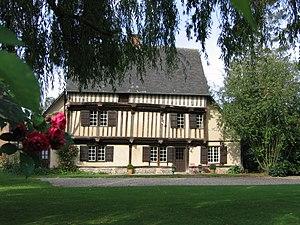
Le prieuré de Saint-Arnoult est un prieuré bénédictin situé à Saint-Arnoult dans l'Oise dans les Hauts-de-France, qui dépendit successivement des abbayes de Saint-Germer-de-Fly et de Beaubec en Normandie.
Cet article recense les monuments historiques de l'ouest de l'Oise, en France.
Saint-Arnoult est une commune française située dans le département de l'Oise, en région Hauts-de-France.